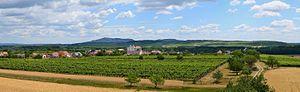
Drnholec est un bourg du district de Břeclav, dans la région de Moravie-du-Sud, en République tchèque. Sa population s'élevait à 1 790 habitants en 2018.